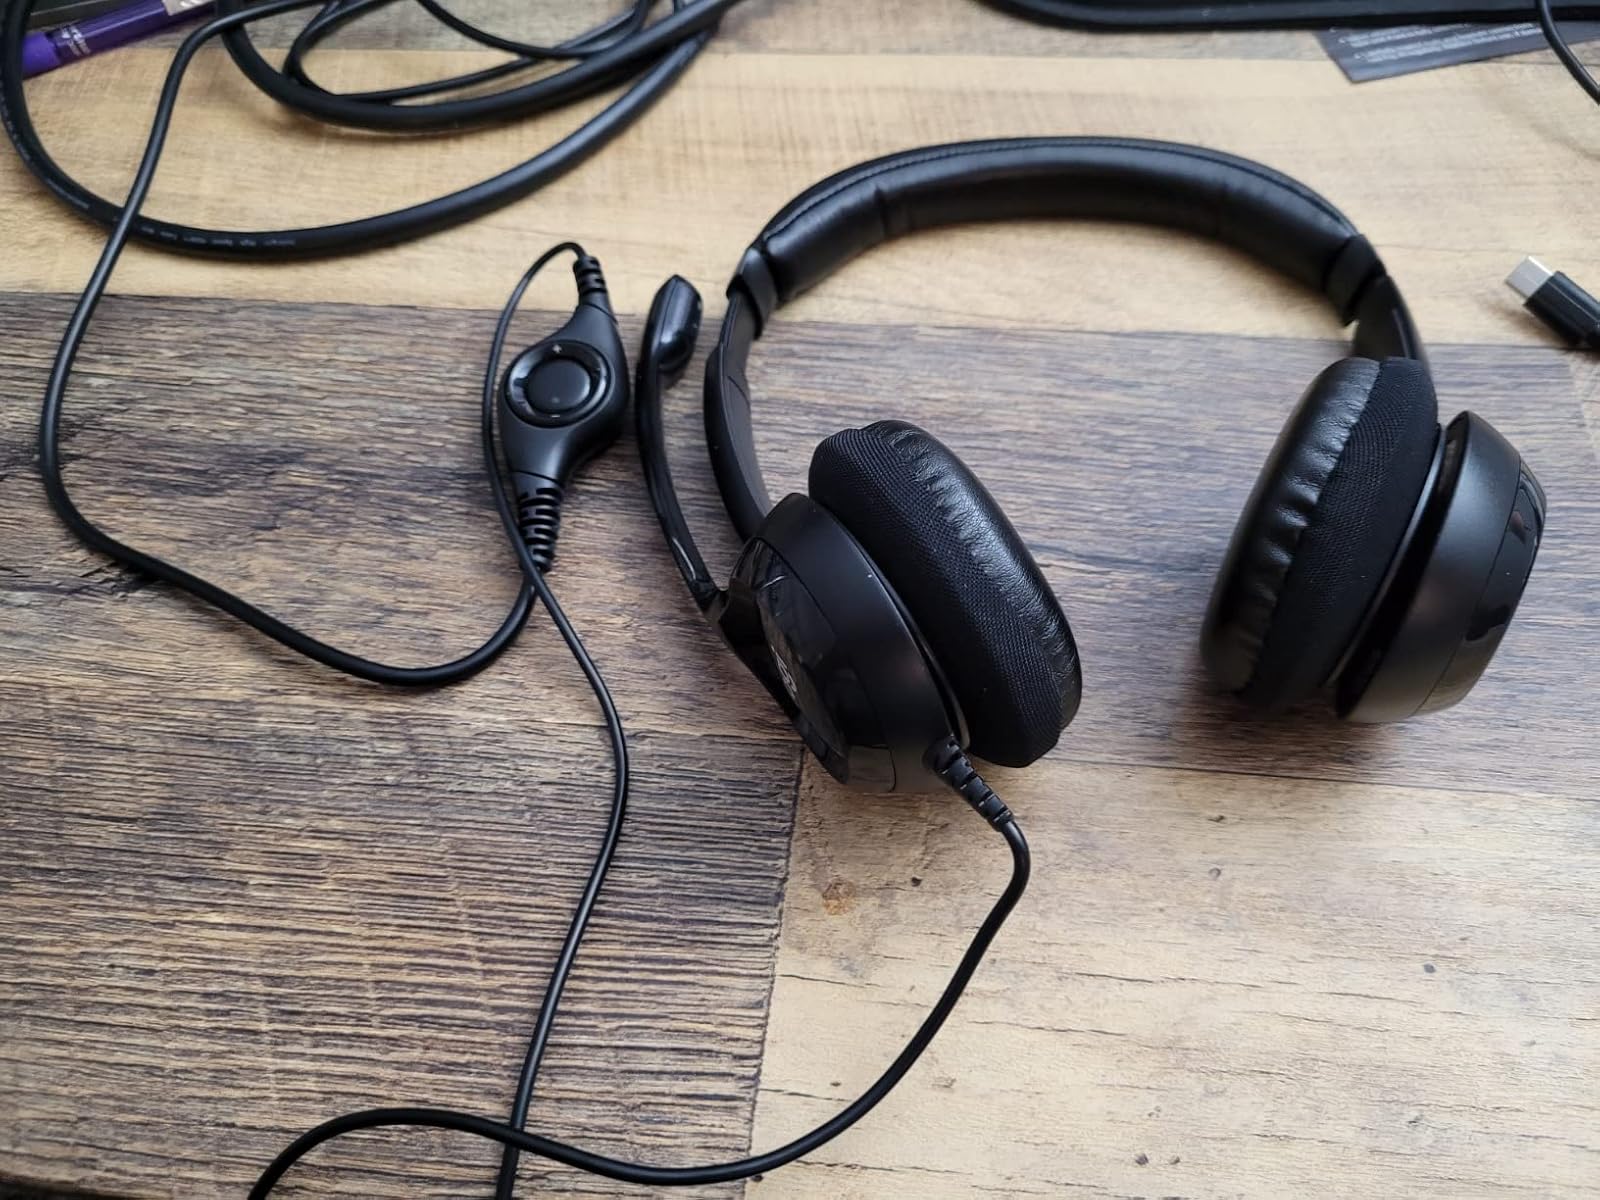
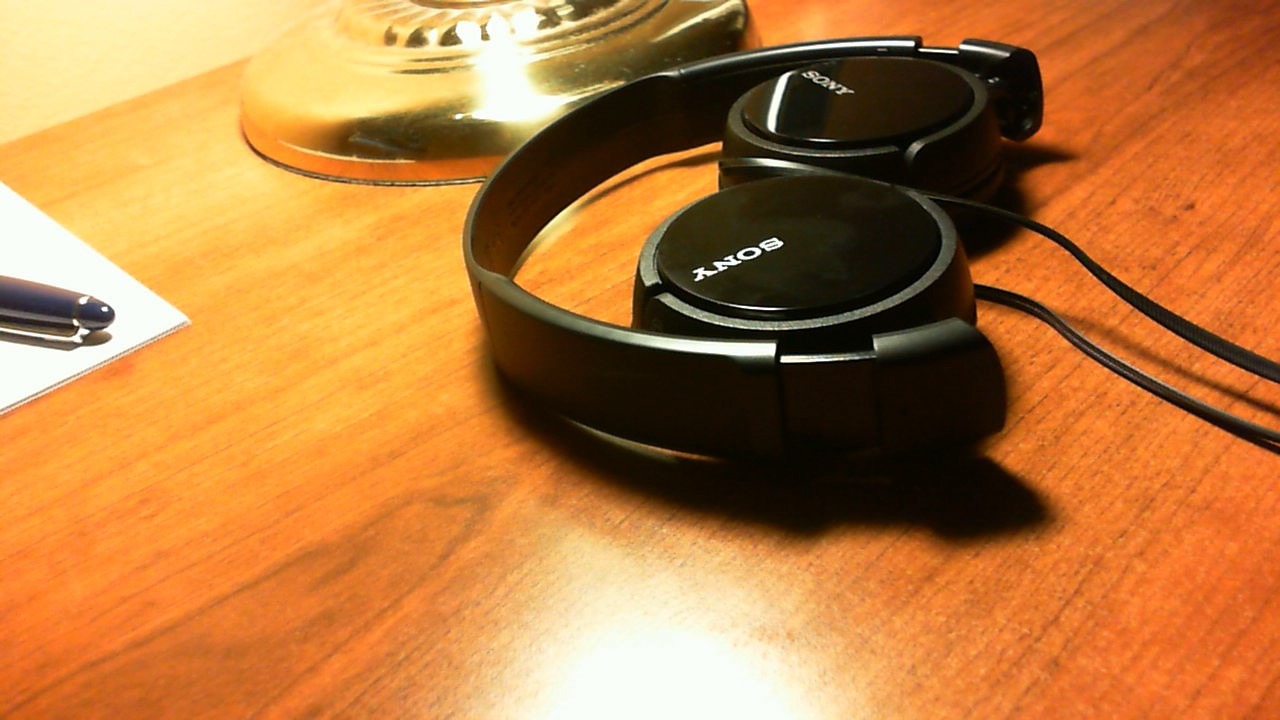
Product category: headphones
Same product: no